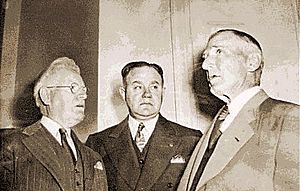
Alcatraz Federal Penitentiary / Historie
Fra venstre mod højre: Inspektør James A. Johnston, underinspektør E. J. Miller og distriktsadvokat Frank J. Hennessy
Alcatraz Federal Penitentiary eller United States Penitentiary, Alcatraz Island, ofte blot kaldet Alcatraz, var et føderalt fængsel af højeste sikkerhedsklasse på Alcatraz Island, to kilometer ud for kysten ved San Francisco i Californien i USA. Fængslet blev drevet fra 1934 til 1963.